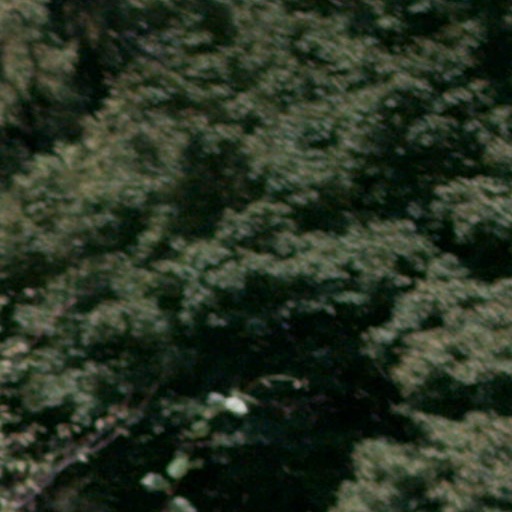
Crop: cassava